Well, Hill 4

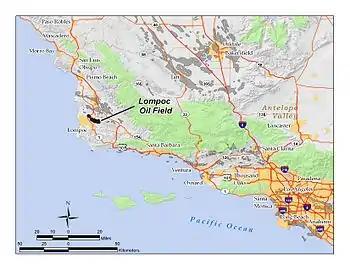
Lompoc Oil Field map site of Well, Hill 4

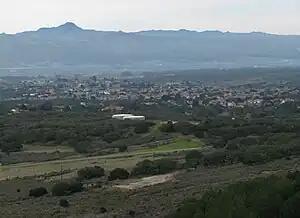
View from Harris Grade Road within the Lompoc Oil Field, south towards Vandenberg Village. The two storage tanks in the middle distance are on the field.

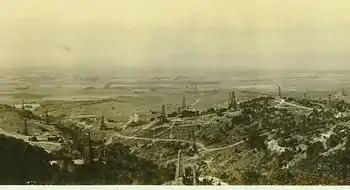
Orcutt Oil Field in 1911 just north of Well, Hill 4

The Well, Hill 4 is a California Historical Landmark in Lompoc, California's Lompoc Oil Field in the Purisima Hills. The oil well is the first one to use pumping cement to aid in installing a shutoff valve. The well became a California State Historical Landmark No. 582 on May 1, 1957. The well is located at Unocal Corporation facility in the Mission Hills District of Lompoc. The California Historical Landmark plaque and the well are 1.6 miles behind the gated facility in a canyon. Union Oil Company of California hit the oil on September 26, 1905. Union Oil had drilled down 2,507 feet to hit the oil deposit. The oil well did not run dry till 1951. The well is named after engineer Frank E. Hill who was the leader of the first successful pumping cement cap.